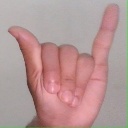
अक्षर: य